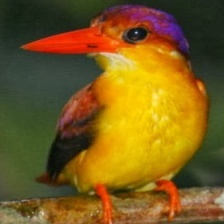
Species: RUFOUS KINGFISHER
Scientific name: CHLOROCERYLE INDA